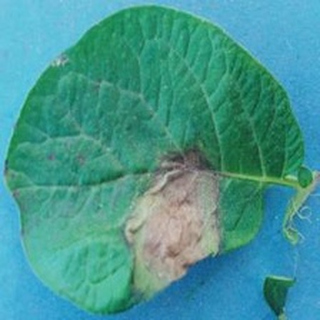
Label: potato_late_blight